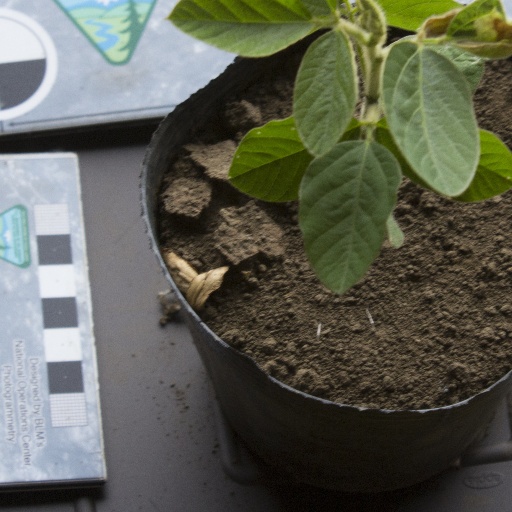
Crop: soybean